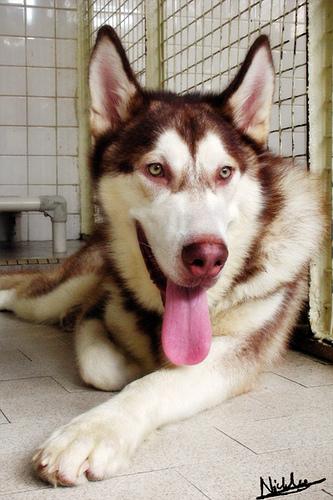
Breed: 1324-n000004-malamute